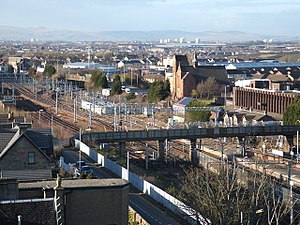
Motherwell
Motherwell er administrationsbyen i North Lanarkshire i Skotland, mellem Glasgow og Edinburgh.